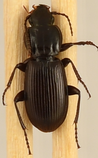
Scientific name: Pterostichus restrictus
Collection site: Rocky Mountains NEON (RMNP), plot RMNP_014